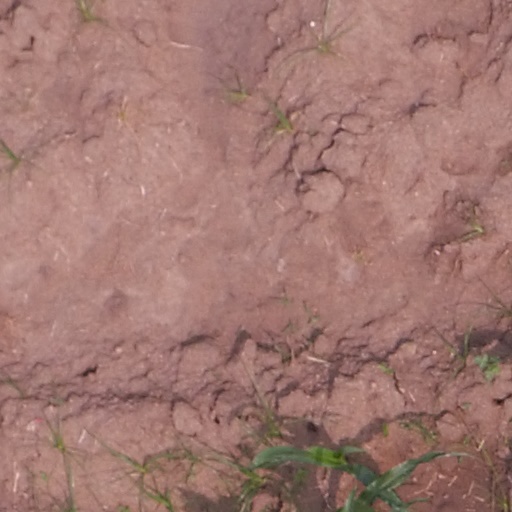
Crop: maize; corn